Pipers Creek Lime Kilns

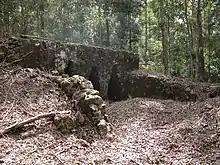
Kiln "J"

Like kilns I and K, Kiln J is located in a clearing accessed by an unformed track. The clearing is located within a moderately treed area It is built into a hill and is approximately 8m long x 3.6m wide x 2.4m high with wing walls at the front retaining the hill to create a level construction and working surface in front of the burning chamber. It is constructed of a rough rubble stone with a lime based mortar used for bedding. There is evidence of a render which is now exfoliating. Like the nearby kilns, the burning chamber is unusually narrow (approx 5.5m long and 1.7m wide) and open at the top to allow lime and fuel to be gravity fed. Evidence of mortar inside the chamber suggests that it was probably originally lined with mortar. Repointing of some surfaces within the chamber with a soft lime mortar has taken place during recent conservation works. This kiln differs to kilns I and K in that it has double stone lintels over the three fire draw holes rather than a timber lintel. The fire holes themselves are of an arched, almost bottle like shape. The stonework appears to be more refined in its construction. Some regrowth of weeds and other plants has begun to occur but will be controlled with regular maintenance.